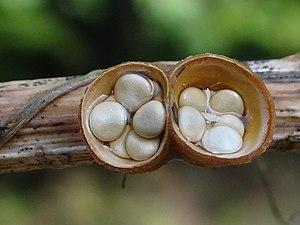
Les champignons gastéroïdes, encore souvent appelés gastéromycètes, sont des champignons basidiomycètes chez qui le tissu fertile est interne à l'état jeune. Les spores permettant la reproduction sont ainsi sequestrées dans un réceptacle qui se déchire à maturité et permet la dissémination par le vent, la pluie ou les animaux. Ce réceptacle peut rester globuleux, comme chez les vesses-de-loup ou prendre des formes plus extravagantes, comme chez les satyres.